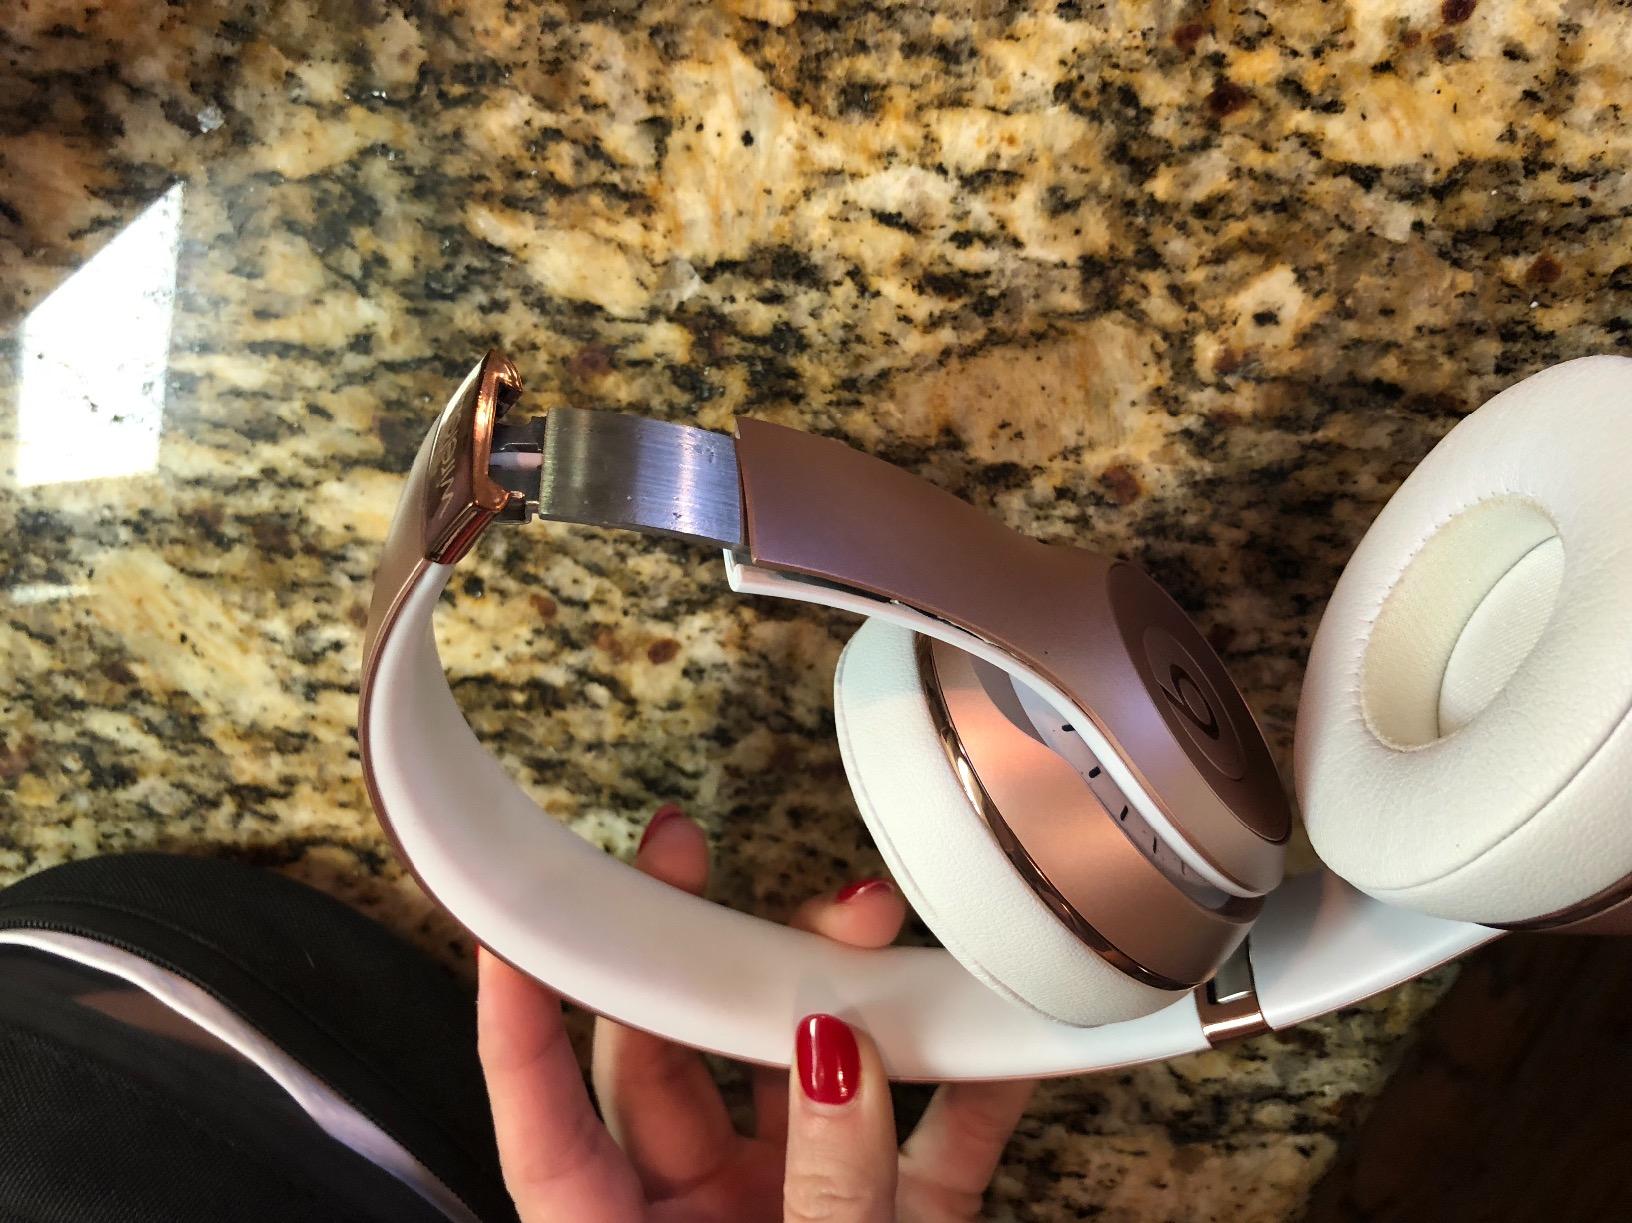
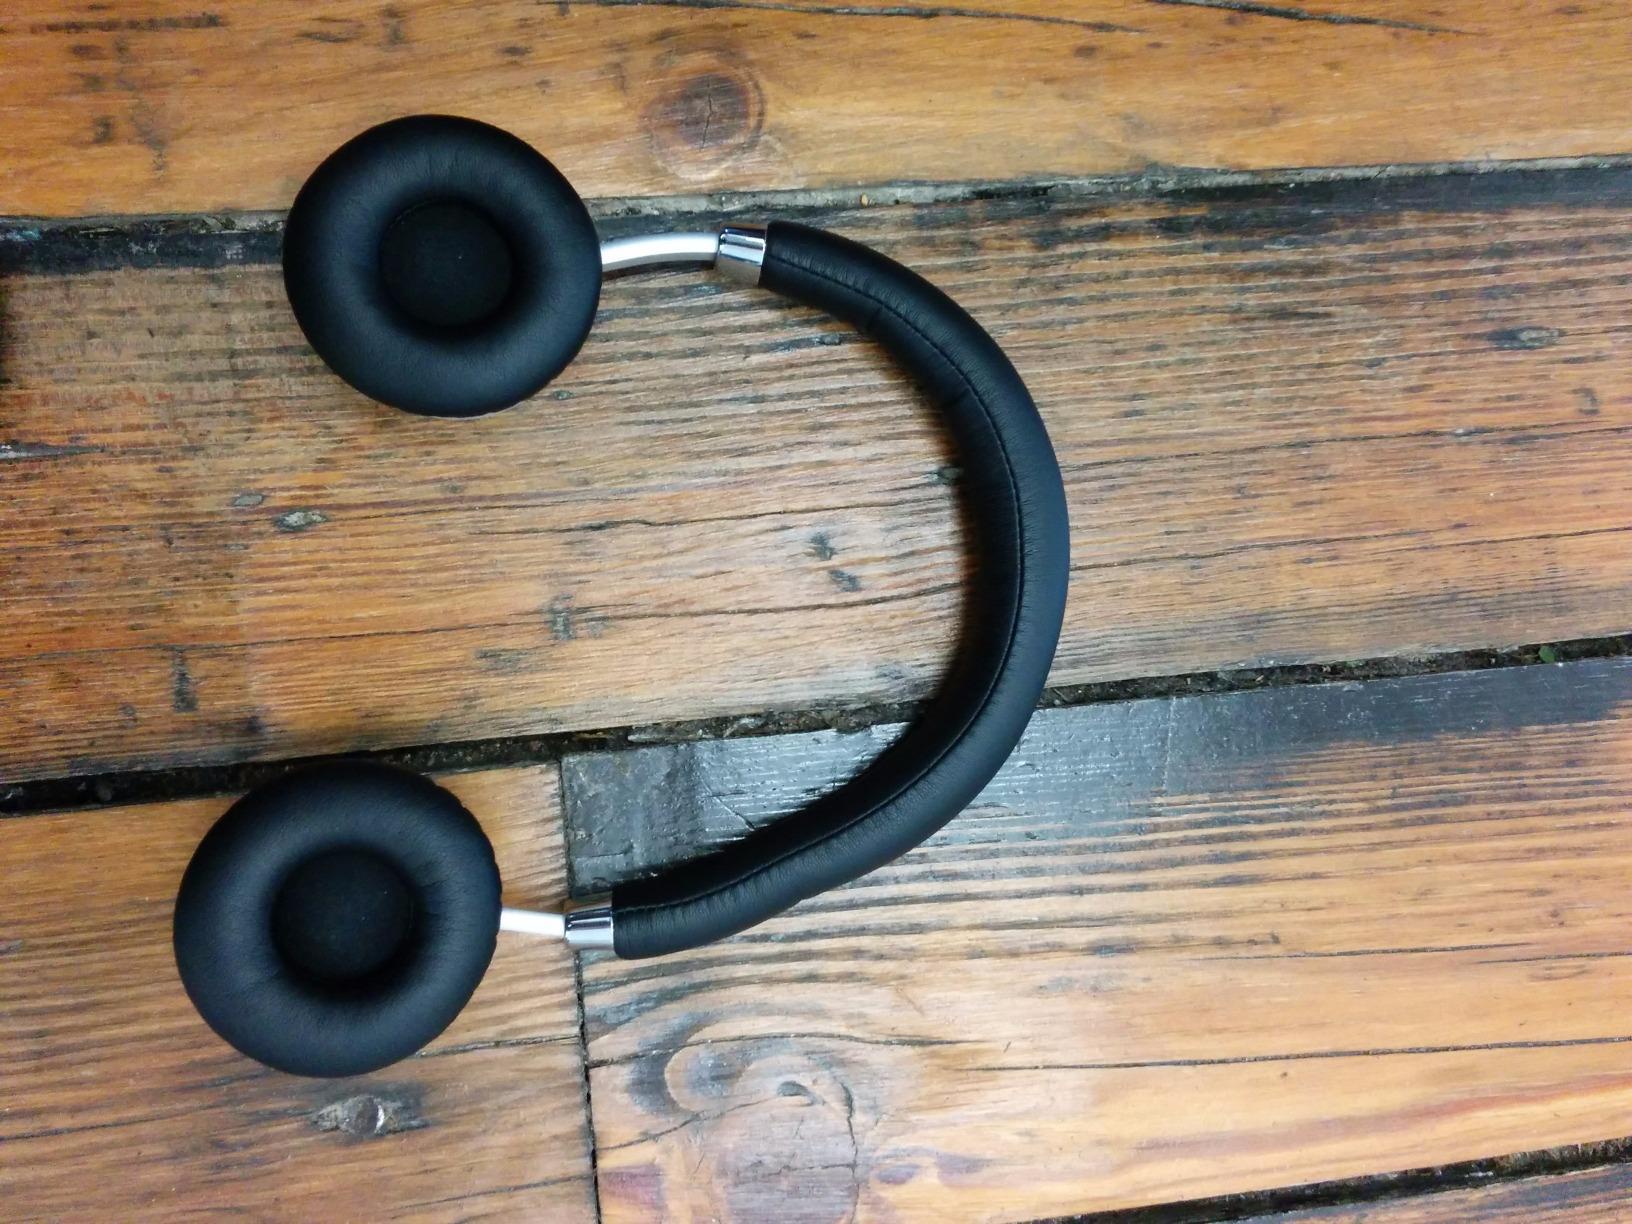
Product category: headphones
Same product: no